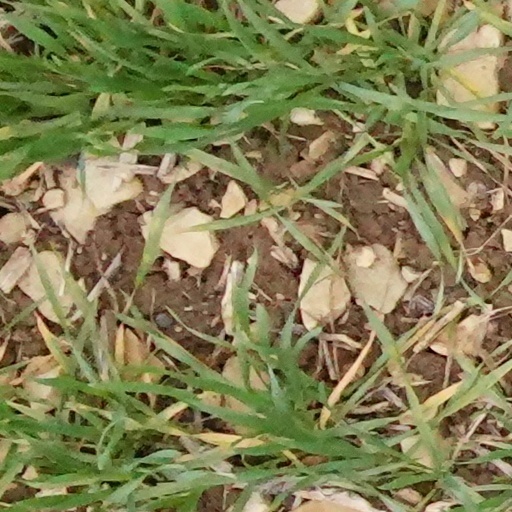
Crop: wheat